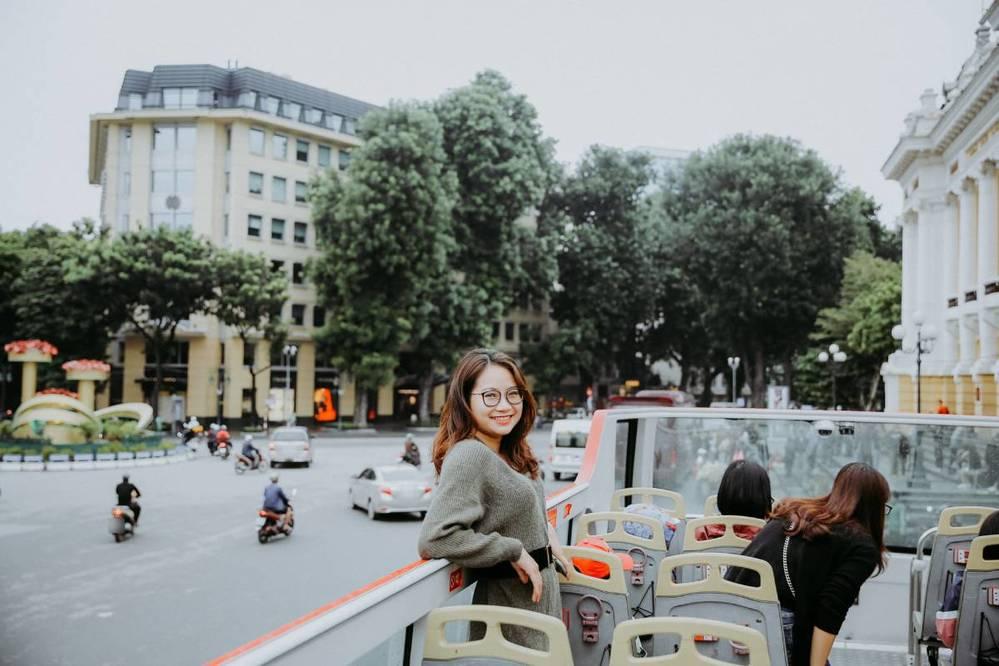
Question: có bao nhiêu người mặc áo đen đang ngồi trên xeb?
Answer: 1 người